Valavayal

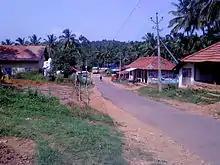
Valavayal

Valavayal is a small town in Wayanad district of Kerala, the people primarily depend on agriculture for a living.